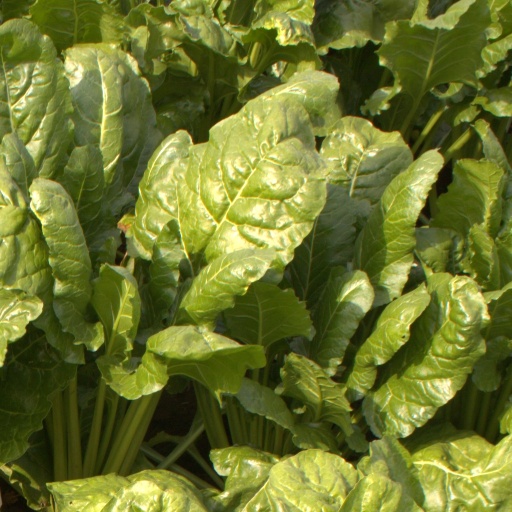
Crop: sugar beet